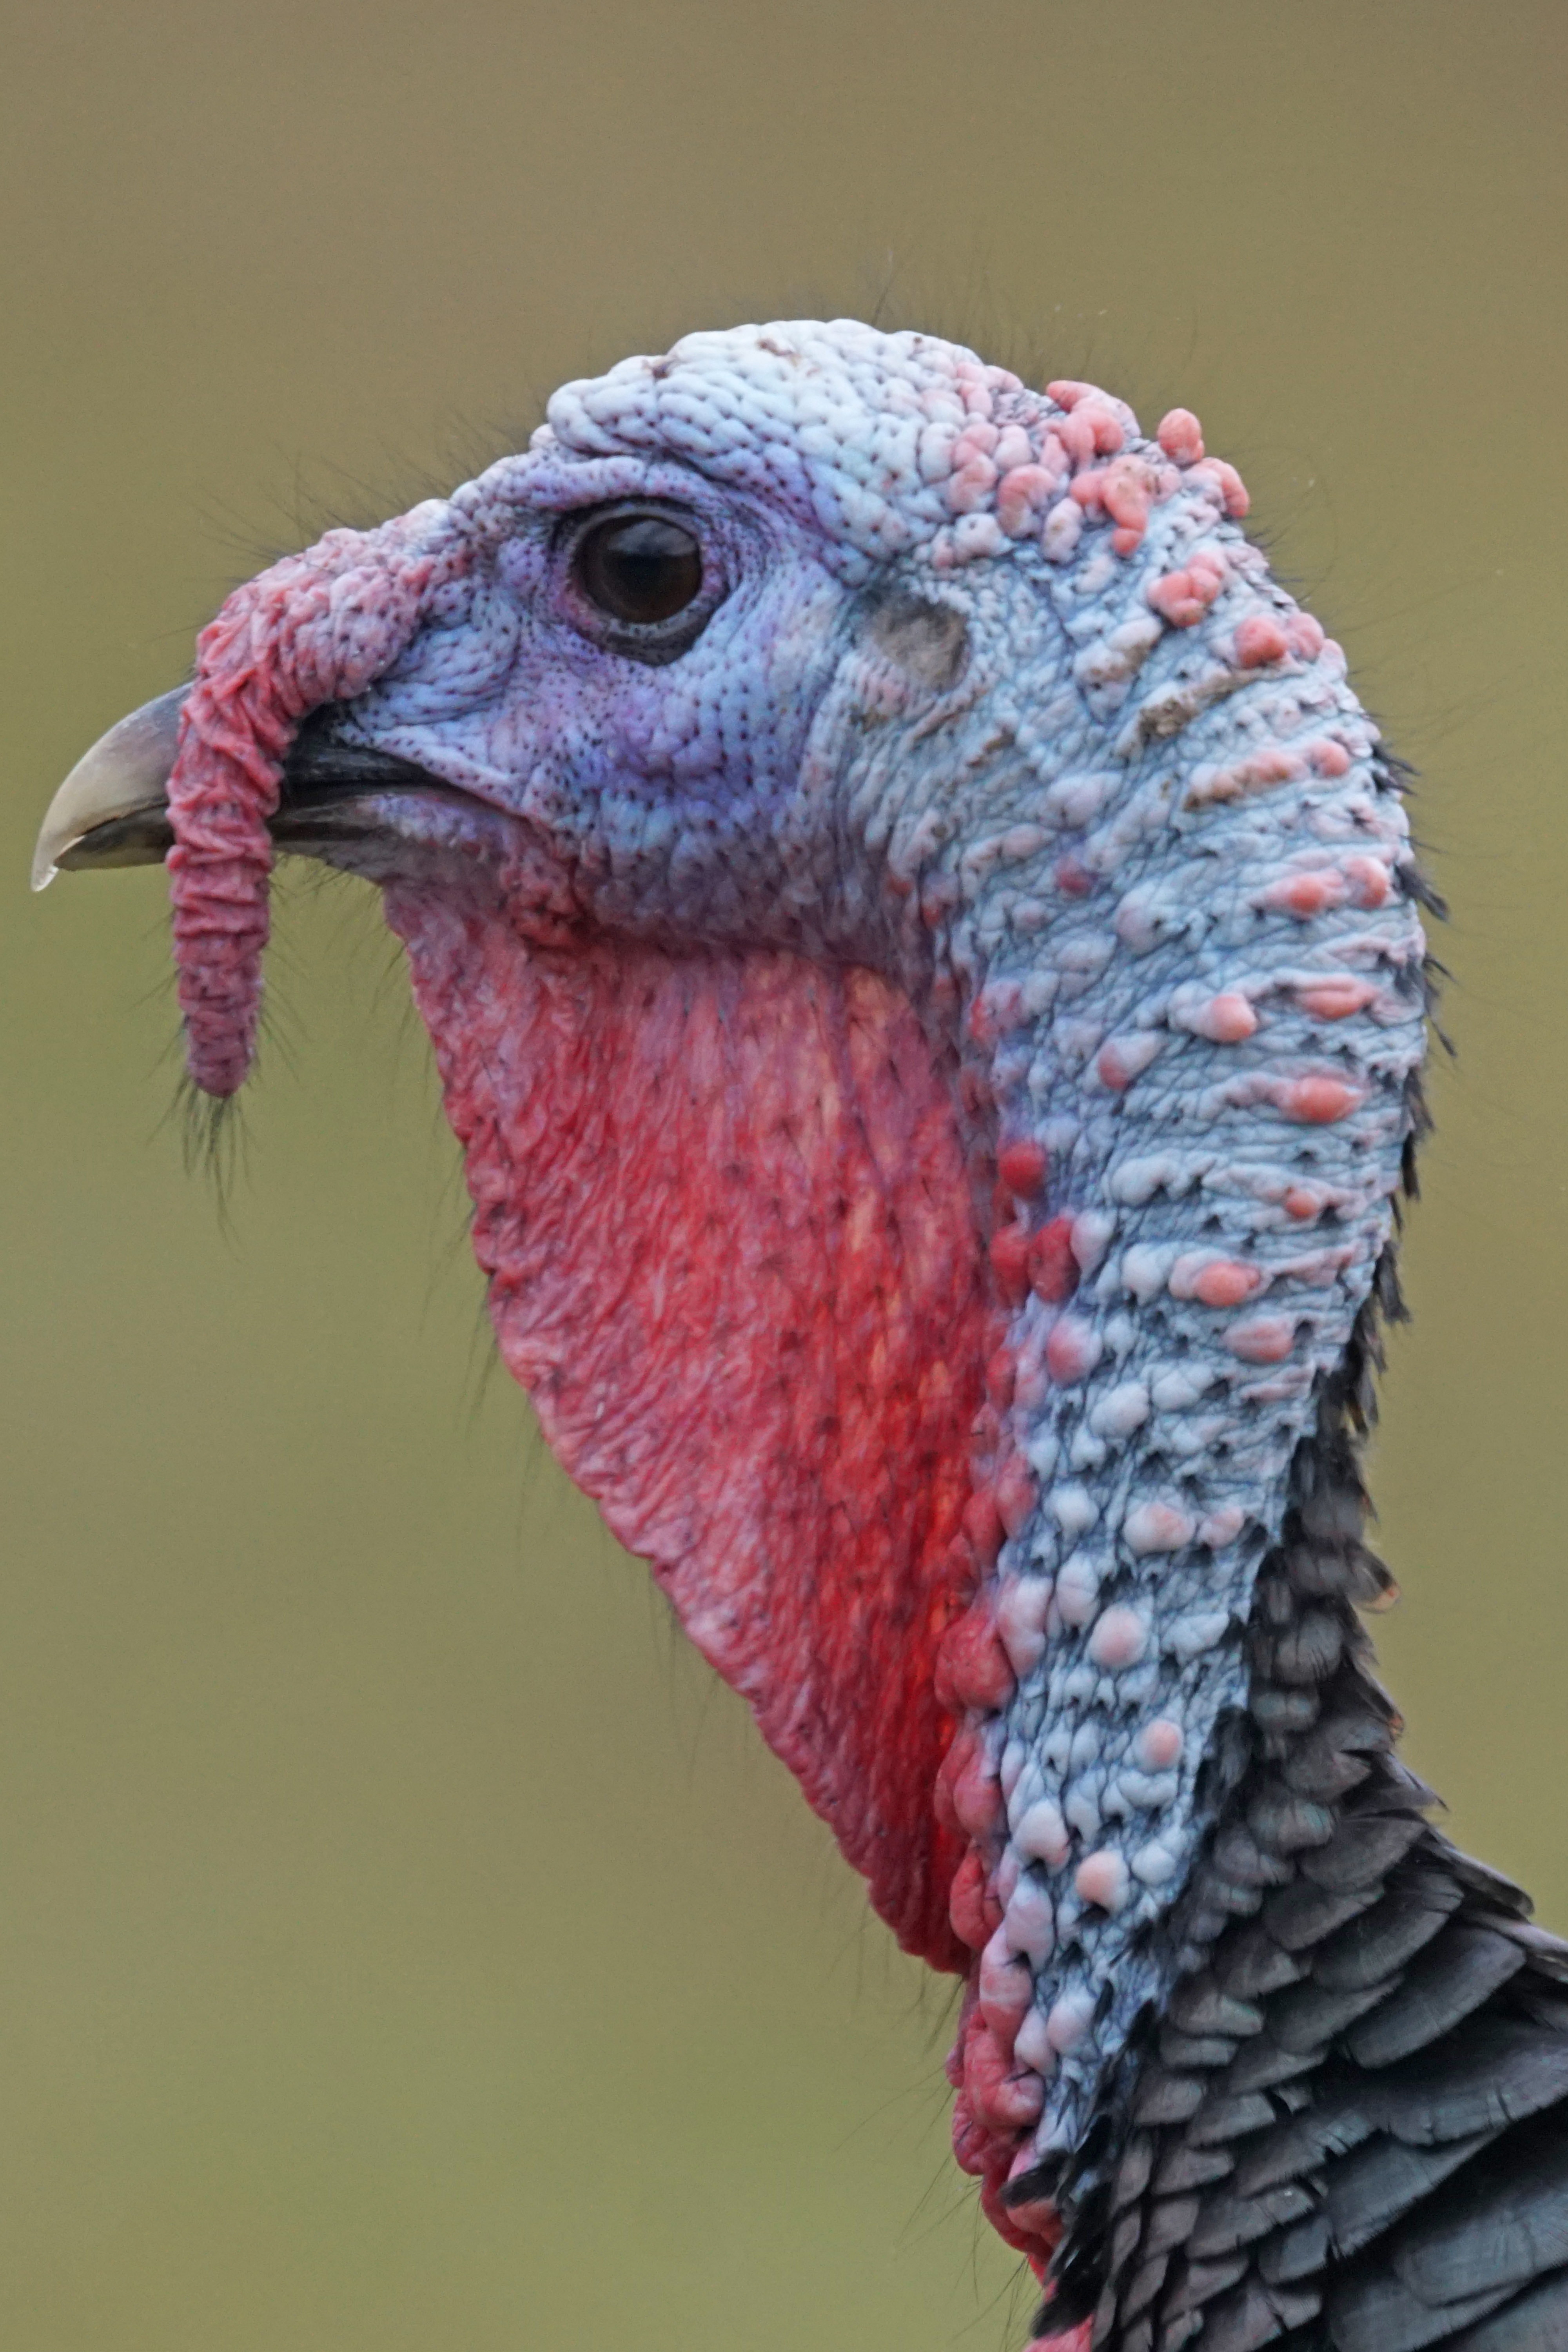
bird, red, beak, fauna, close up, mixed forest, animals, galliformes, turkey, vertebrate, species, phasianidae, pheasant like, wild turkey, gallopavo meleagris